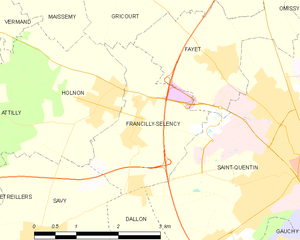
Carte des communes françaises: Francilly-Selency